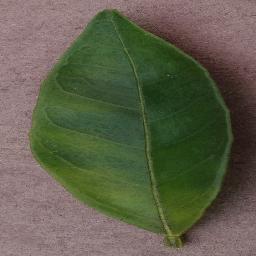
Label: Orange___Haunglongbing_(Citrus_greening)